Bush-Lyon Homestead

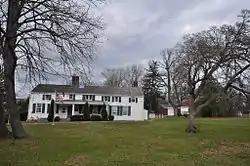
Bush-Lyon Homestead, November 2012

Bush-Lyon Homestead is a historic home located at Port Chester, Westchester County, New York. The earliest part was built about 1720. It is a -story, five-by-two-bay, frame residence faced in shingles and clapboards. It has a center stone chimney. The rear kitchen wing and 1-story north wing were added about 1800 and the house given its saltbox configuration. In the mid-19th century, the present porch was added with its Doric order piers and a 1-story, gable-roofed wing added. Also on the property are a carriage house, former slave quarters, and a storage building / corn crib. The property was purchased by the village in 1925 from the Bush estate. It served as headquarters for General Israel Putnam, 1777–1778.